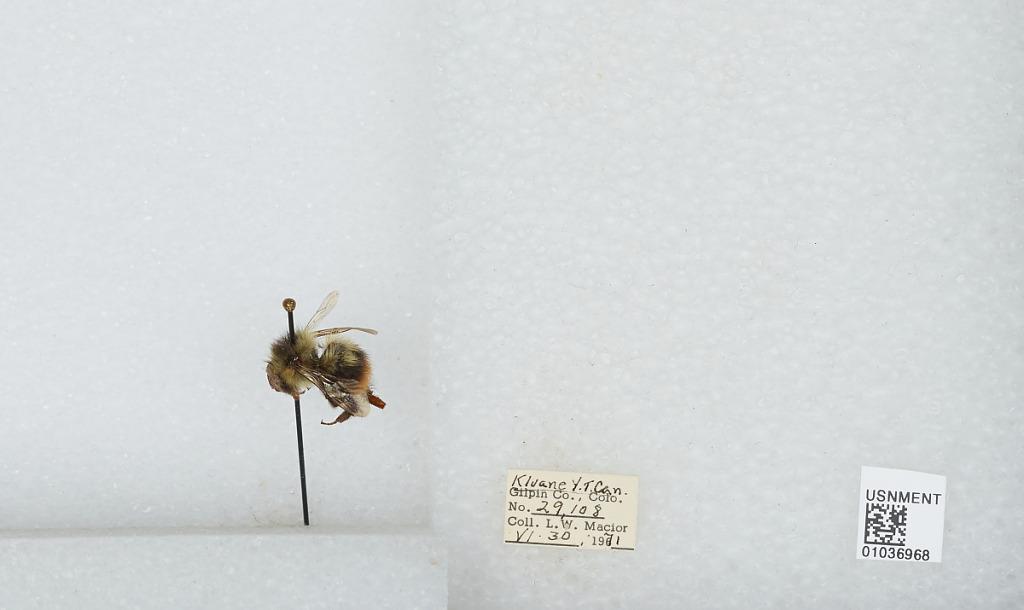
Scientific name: Bombus (Pyrobombus) mixtus Cresson
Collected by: L. Macior
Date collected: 1971-6-30
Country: Canada
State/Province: Yukon Territory
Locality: Kluane
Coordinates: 60.75, -139.5